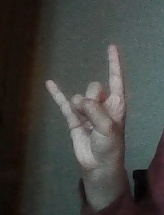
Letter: la